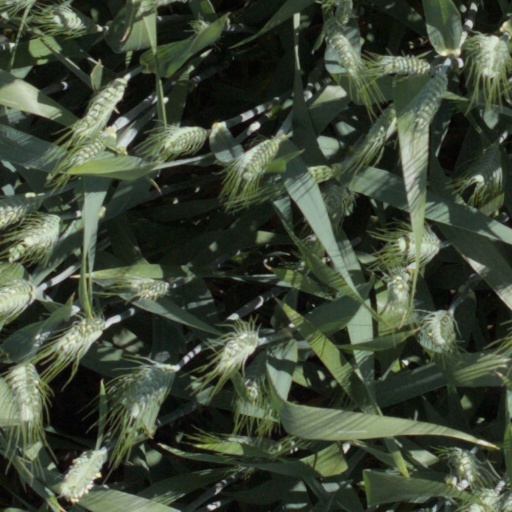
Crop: wheat